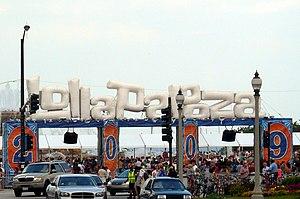
Live Nation est une entreprise d'organisation et de promotion de spectacles basée à Beverly Hills en Californie avec des filiales dans plusieurs dizaines de pays. Créée en 2005 à la suite de la scission des activités de Clear Channel, Live Nation fusionne en 2010 avec Ticketmaster et devient Live Nation Entertainment.